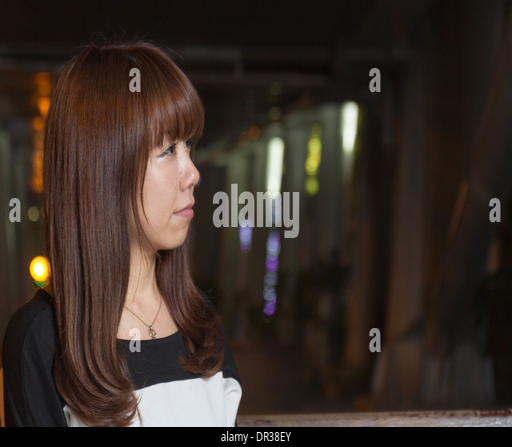
female looking sad sitting on a brown park bench